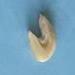
Maize quality: Bad